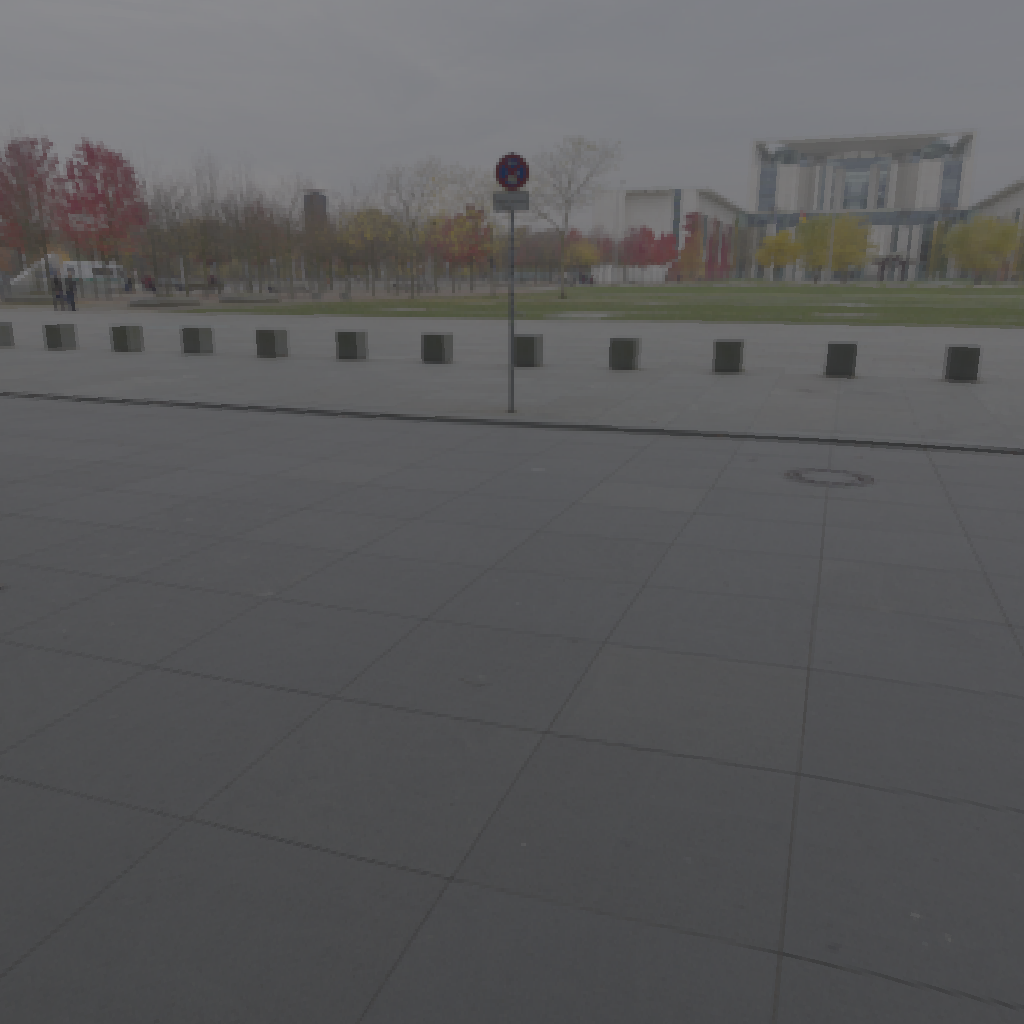
scene-linear HDR photo, Paul Lobe Haus, outdoor, with visible sun, architecture, berlin, germany, autumn, glass, indoor, urban, midday, overcast, medium contrast, natural light, high dynamic range, physically based lighting